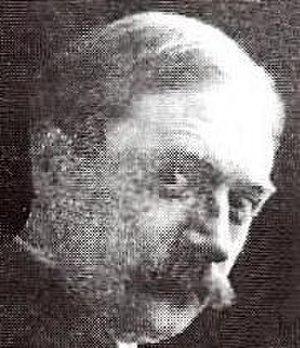
Portrait du docteur Marc Bellin du Côteau, président de la Fédération internationale de hockey sur gazon
L'Union des sociétés françaises de sports athlétiques est une fédération sportive française omnisports fondée le 20 novembre 1887 à Paris avec Georges de Saint-Clair pour président. Créée initialement sous le nom d'Union des sociétés françaises de courses à pied, elle est à l'origine une fédération consacrée à l'athlétisme mais, dès 1889, elle s'ouvre à d'autres sports qui sont représentés en son sein par des commissions spécialisées. Le football n'est reconnu qu'en 1894.
La Fédération française de hockey est l'instance nationale gérant le hockey sur gazon et le hockey en salle en France depuis le 13 novembre 1920 en prenant la suite de l'USFSA, fédération omnisports, qui prenait notamment en charge le hockey sur gazon depuis 1899.
Marc Bellin du Côteau, né le 21 juillet 1883 à Paris, mort le 21 août 1938 à Saint-Germain-en-Laye, est issu d'une famille aristocratique. Athlète de haut niveau et docteur en médecine, il est l'auteur de plusieurs livres sur la médecine sportive : plusieurs fois champion de France du 400m plat, il est l’un des premiers à avoir attiré l’attention sur l’hypertrophie cardiaque en relation avec l’activité sportive.